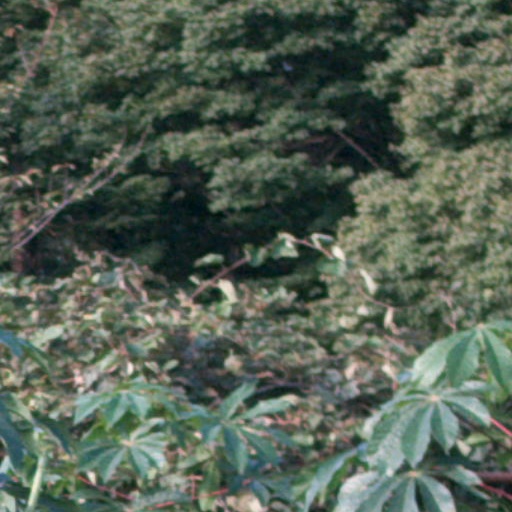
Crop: cassava